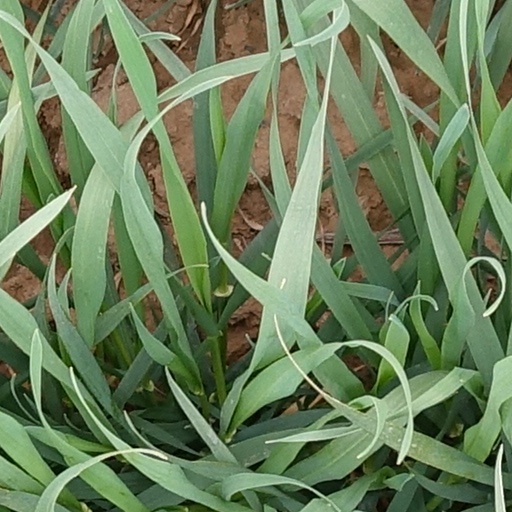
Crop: wheat